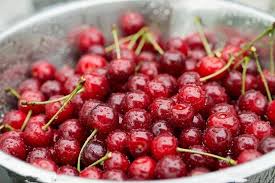
Label: trash